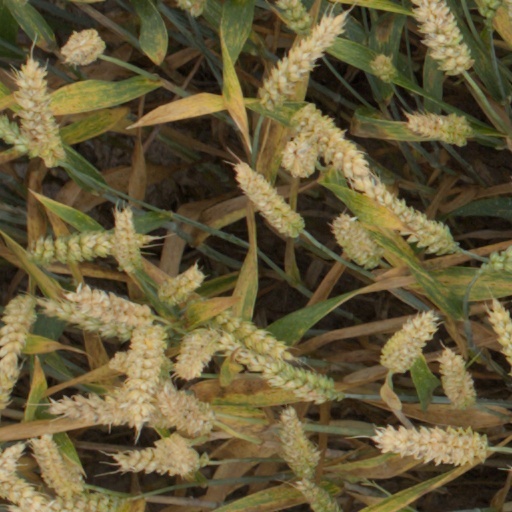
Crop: wheat